Grindelwald railway station

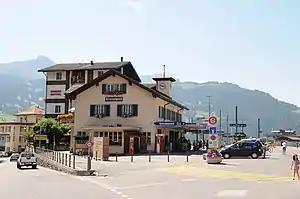
The station in 2012

Grindelwald railway station is a railway station in the village and municipality of Grindelwald in the Swiss canton of Bern. The station is the terminus of both the Berner Oberland Bahn (BOB), whose trains operate services to Interlaken Ost, and of the Wengernalpbahn (WAB), whose trains operate to Kleine Scheidegg via Grindelwald Grund.